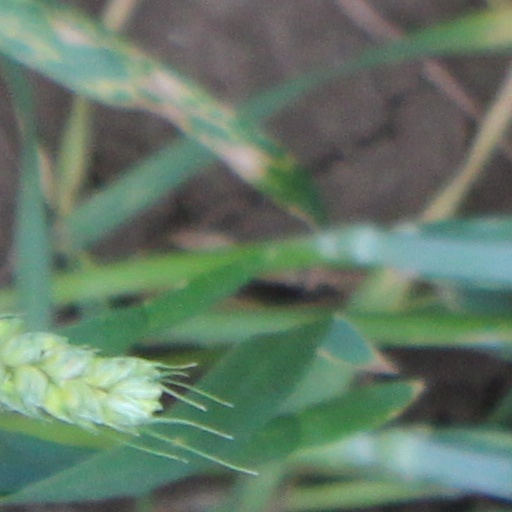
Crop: wheat